NBA Academy Africa

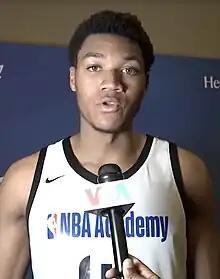
Ulrich Chomche was the first academy player to be drafted into the NBA during the 2024 NBA draft

The NBA Academy Africa has faced off against several national champions in the Road to BAL, the official qualifying tournament for hte Basketball Africa League, in 2022 and 2023. They enter in the Elite 16 round, and as a wild card, are not eligible to advance to the semi-finals or to qualify for the main league season.